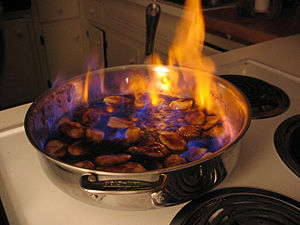
Flambering
Flamberede bananer
Flambering er en antænding af spirituosa, der er hældt over en varm ret. Det er lettest at tænde spiritussen som cognac eller whisky, hvis den er varmet op. Flambering er måske opstået, ved at pandekager parfumeret med Grand Marnier eller cognac blev antændt ved et uheld. Crepes Suzette skal ikke flamberes efter originalopskriften. En peberbøf og en dessertomelet flamberes i hhv. cognac og rom.